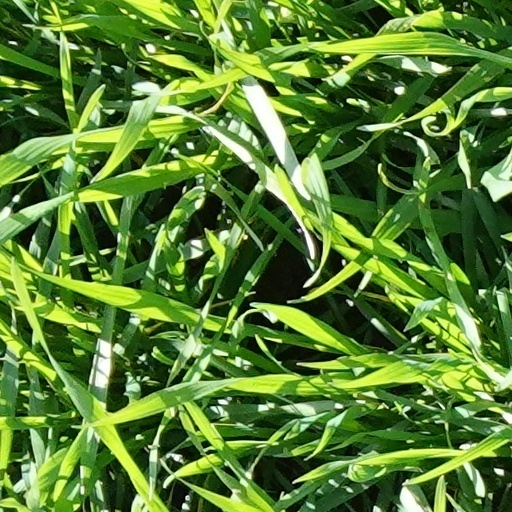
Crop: wheat